Saka

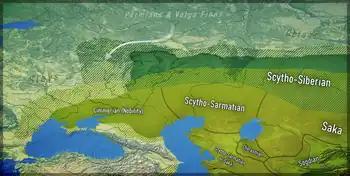
Distribution of Iranic peoples in Central Asia during the Iron Age. Saka included.

The ancient Greco-Roman geographer Strabo noted that the four tribes that took down the Bactrians in the Greek and Roman account – the "Asioi", "Pasianoi", "Tokharoi" and "Sakaraulai" – came from land north of the Syr Darya where the Ili and Chu valleys are located. Identification of these four tribes varies, but "Sakaraulai" may indicate an ancient Saka tribe, the "Tokharoi" is possibly the Yuezhi, and while the Asioi had been proposed to be groups such as the Wusun or Alans.